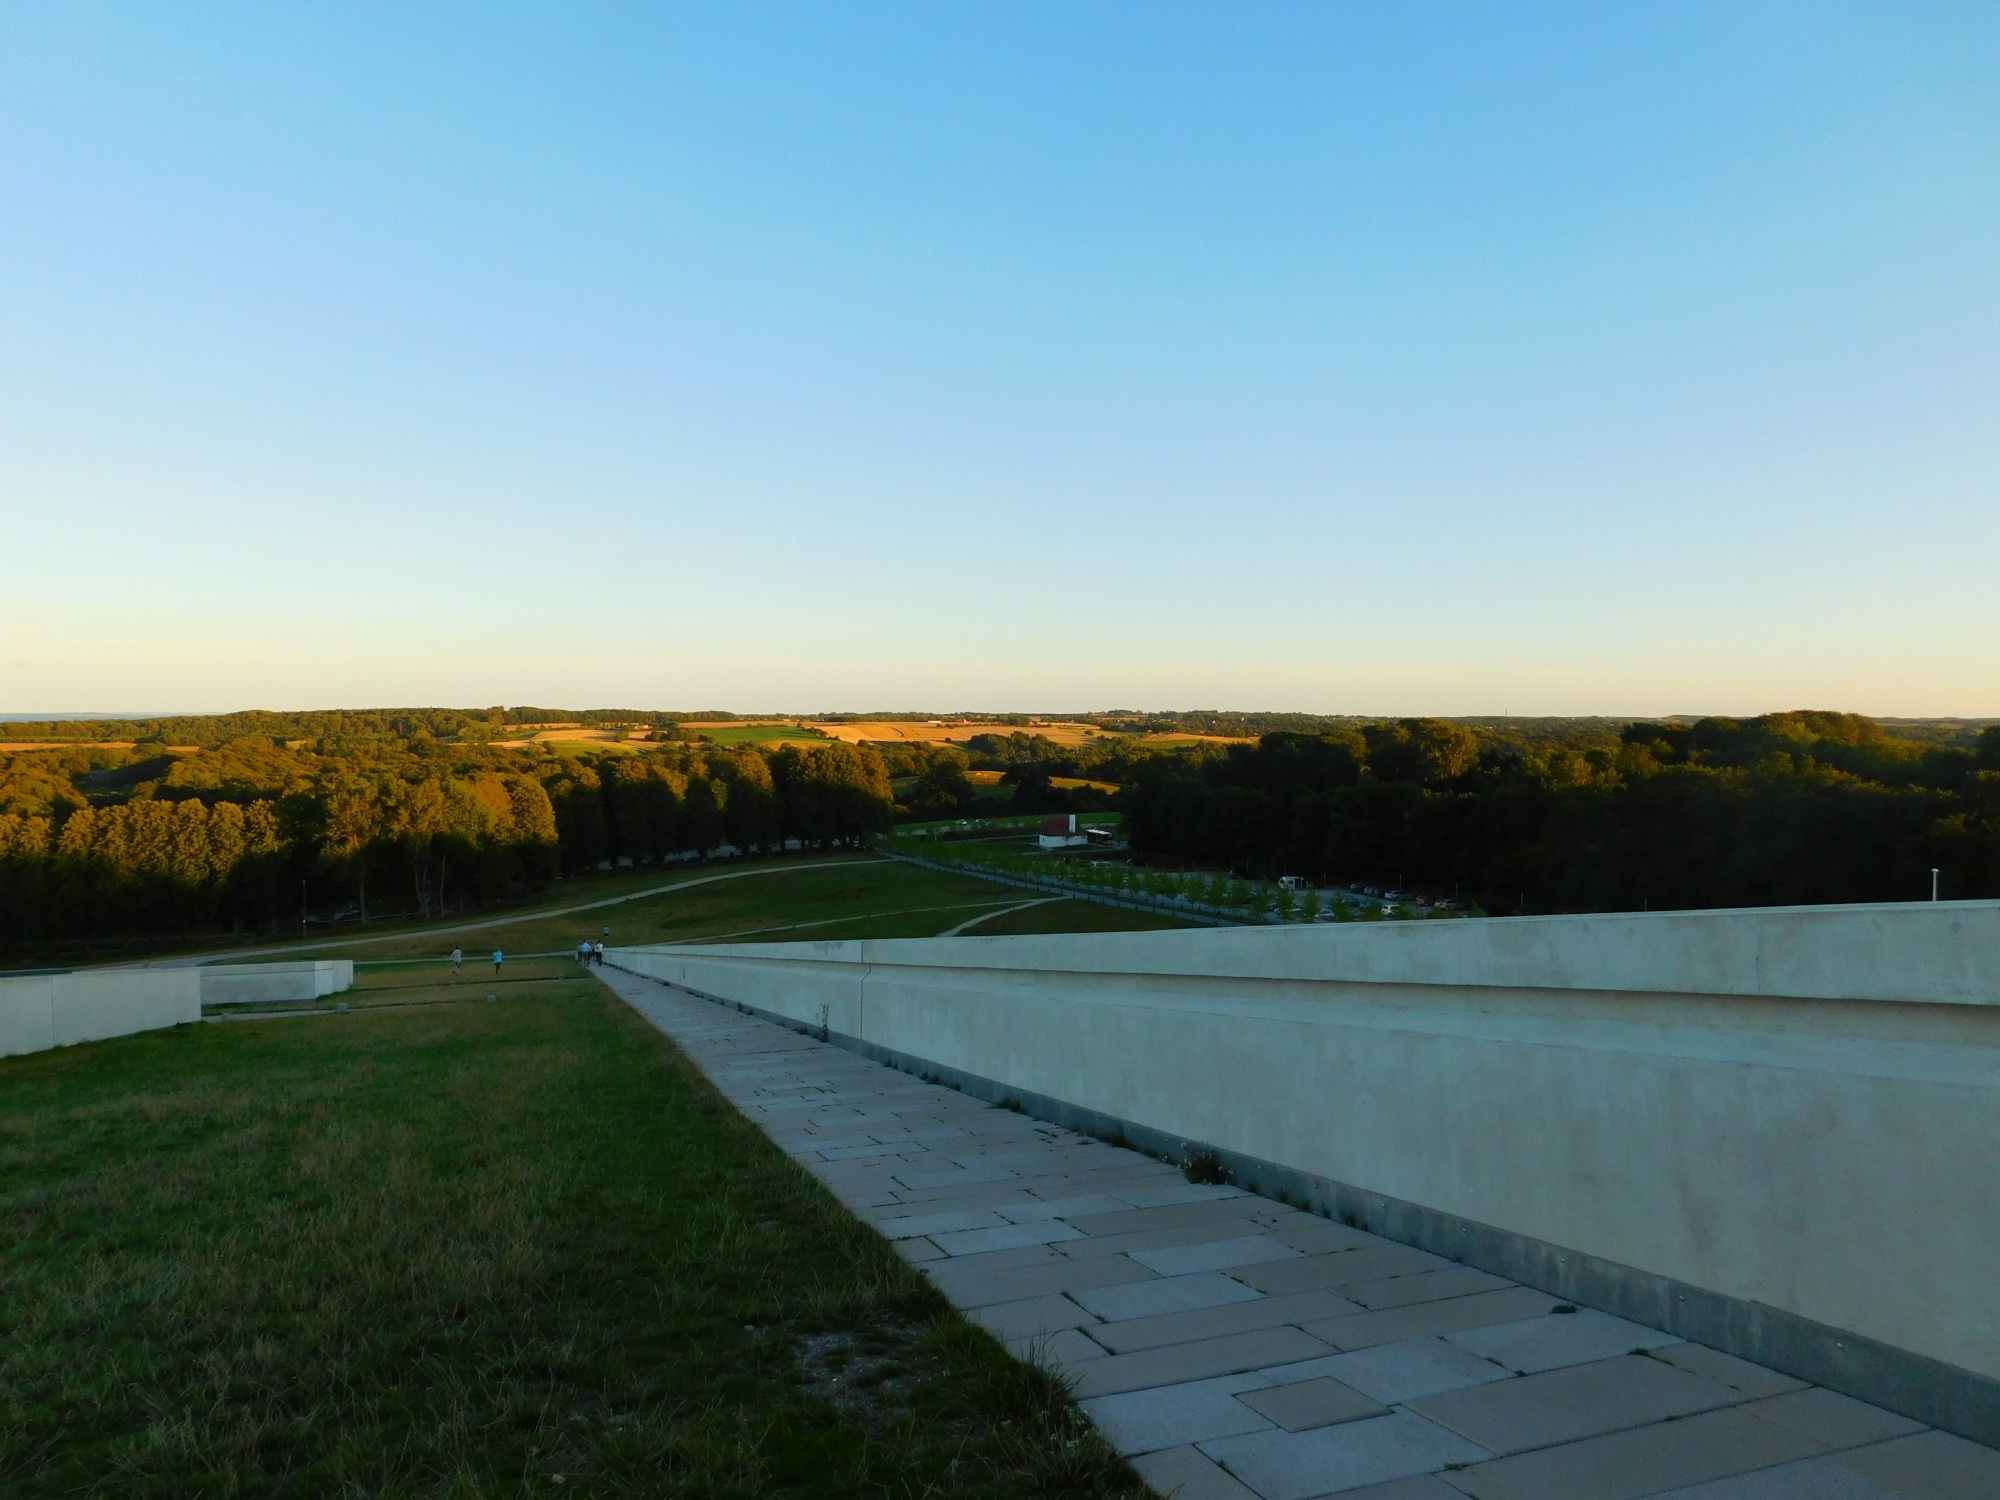
landscape, nature, grass, horizon, sky, sunlight, morning, hill, dusk, reflection, museum, reservoir, plain, denmark, rural area, arhus, natural environment